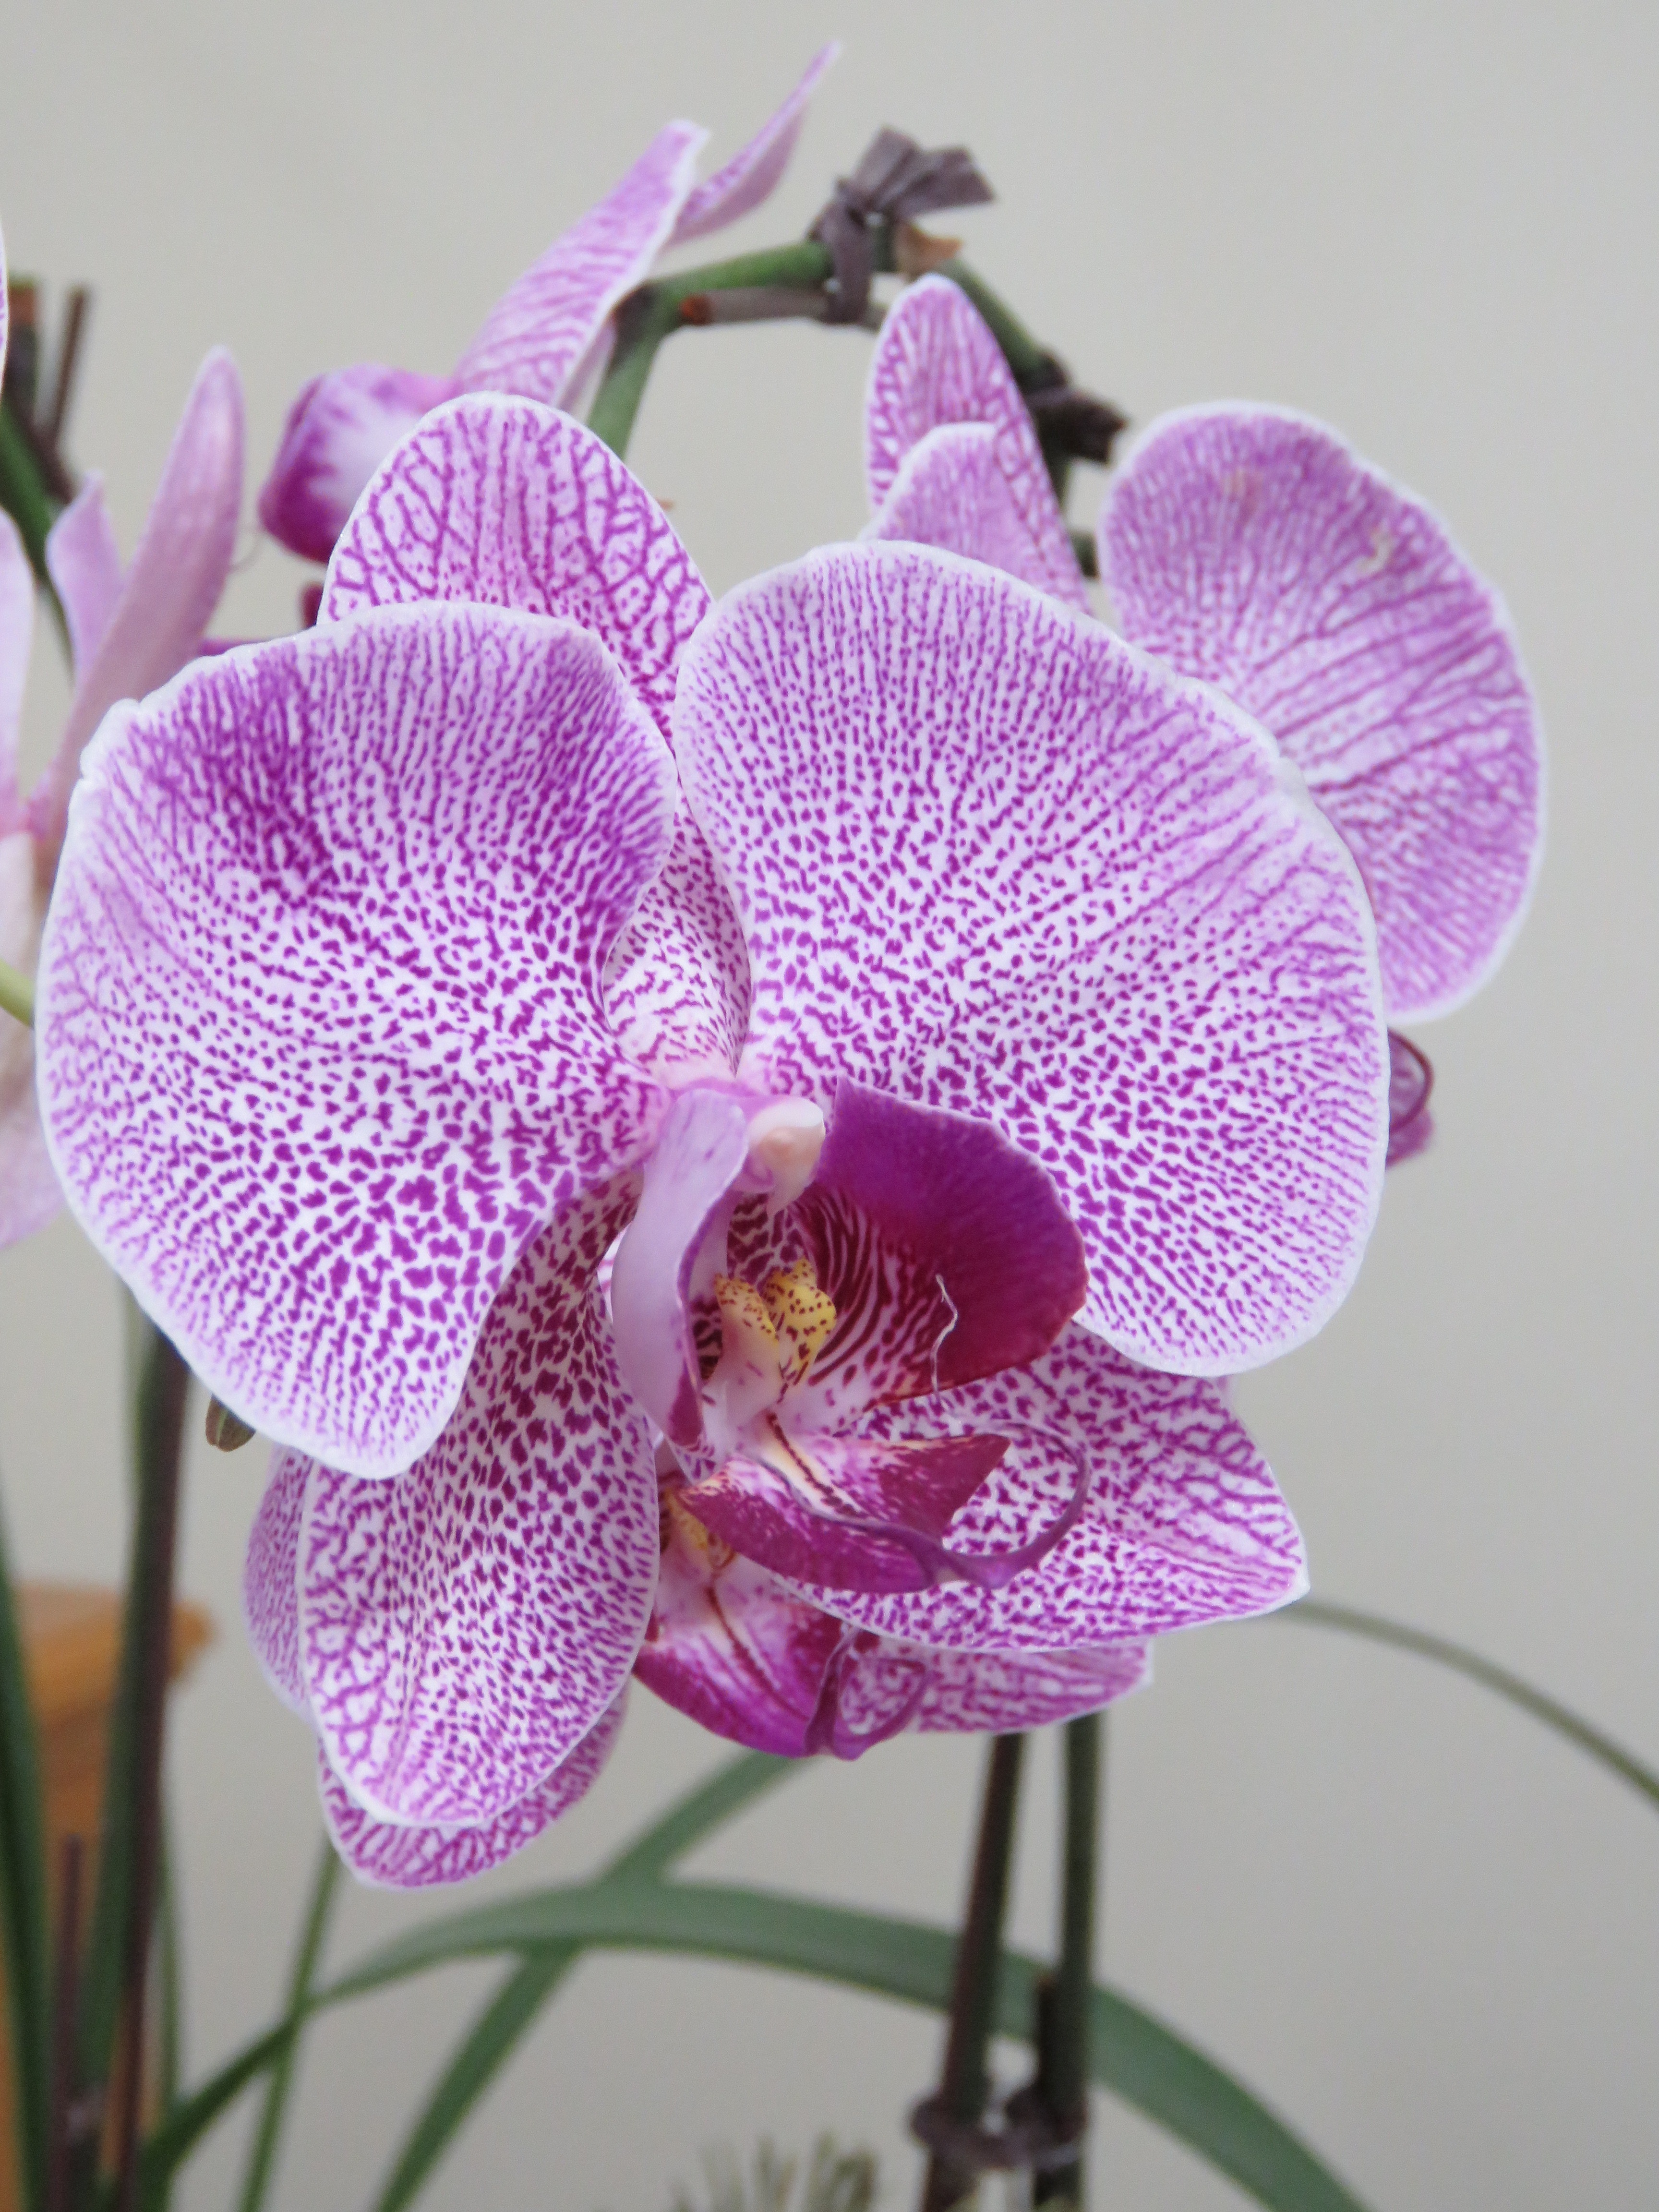
blossom, plant, flower, purple, petal, botany, pink, flora, botanical, orchid, decorative, violet, ornamental, flowering plant, cattleya, violet orchid, beautiful orchid, land plant, moth orchid, christmas orchid, cattleya labiata